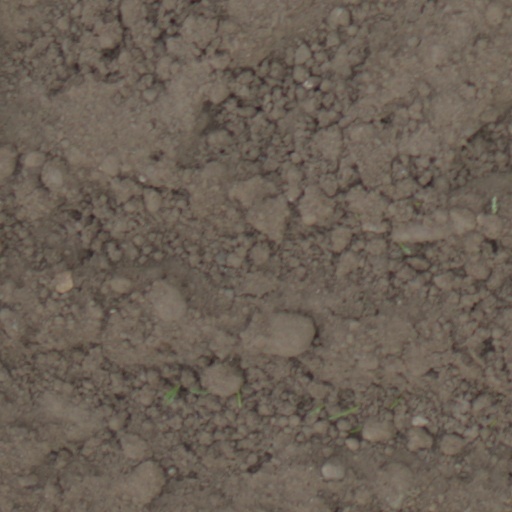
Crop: wheat